Mrs. Henry F. Akin House

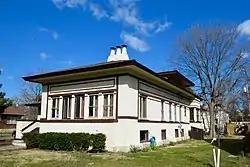

The Mrs. Henry F. Akin House is a historic house at 901 S. 8th Avenue in Maywood, Illinois. The house was built circa 1910 for Elizabeth R. Akin, the wife of former Maywood mayor Henry F. Akin. Tallmadge and Watson, Chicago-area architects who were pioneers of the Prairie School style, designed the home. The one-story bungalow features a stucco exterior, wood banding which forms geometric shapes, casement windows, and overhanging eaves, all typical elements of early Prairie works. The house is one of three in Maywood designed by prominent Prairie School architects and the only bungalow of the three.